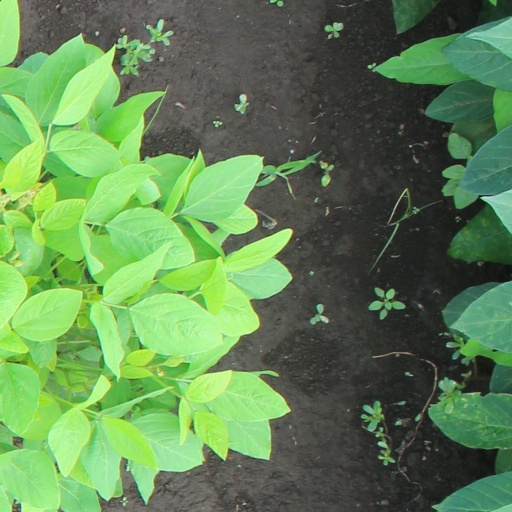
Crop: soybean